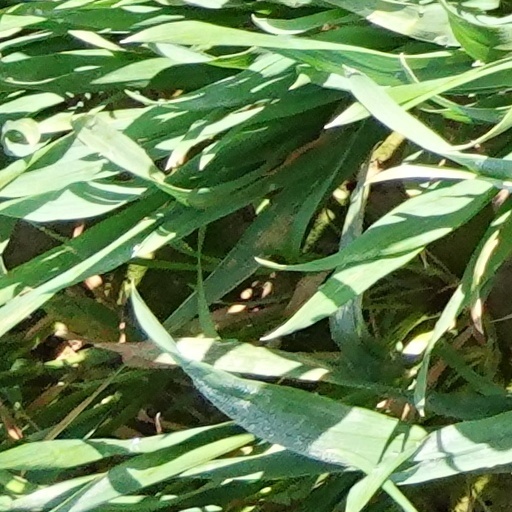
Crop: wheat